Richard Green Moulton

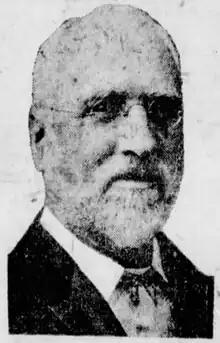

Richard Green Moulton was born in England in 1849. He was the brother of William Fiddian Moulton, John Fletcher Moulton, and James Egan Moulton.